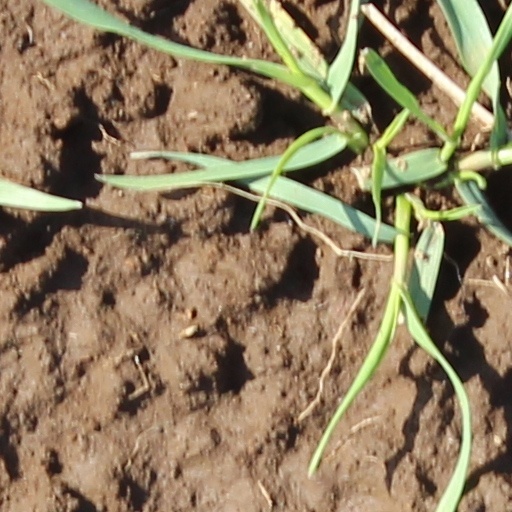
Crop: wheat